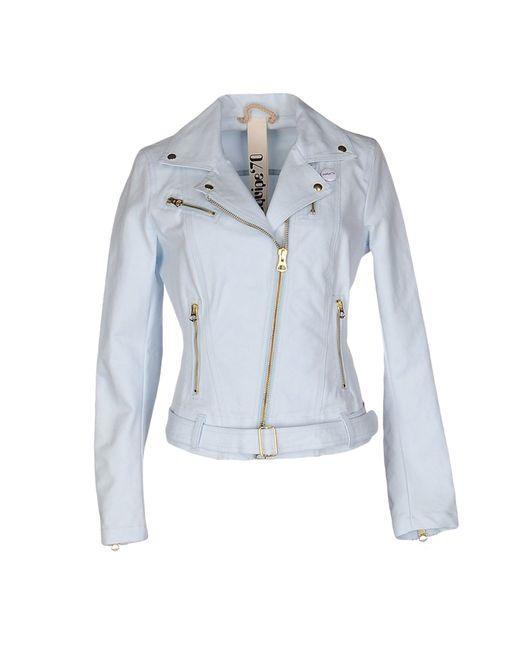
weiße robuste Lederjacke, Bikerjacke